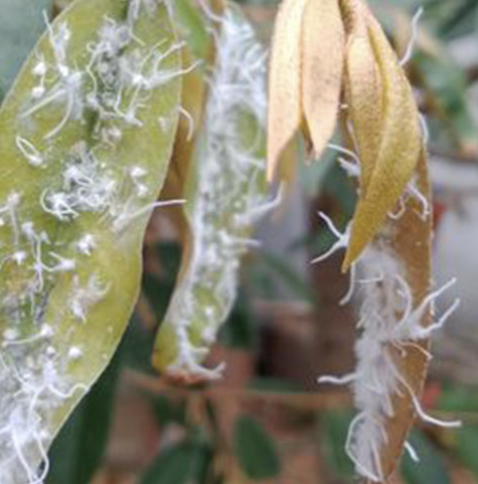
Label: mealybug_infestation